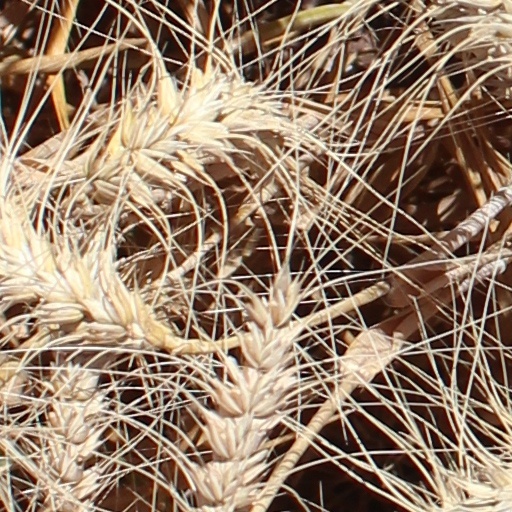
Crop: wheat